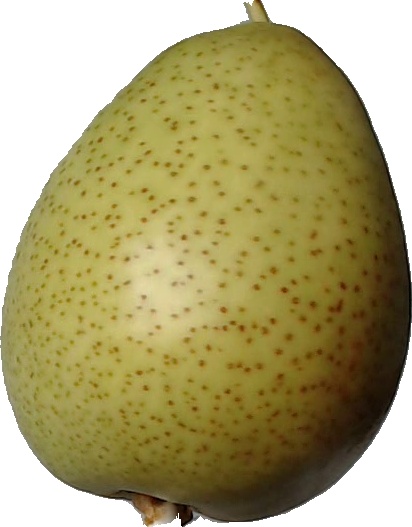
Label: pear_1